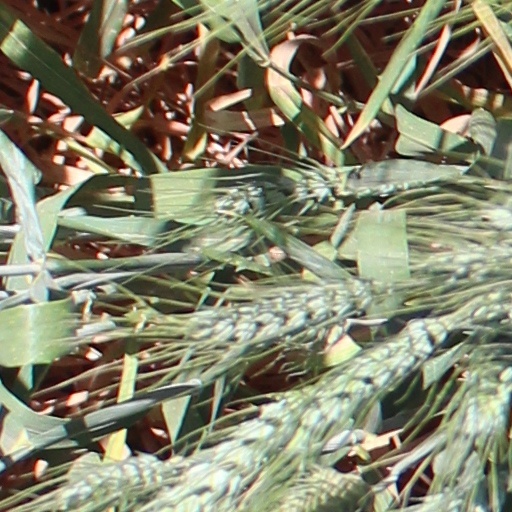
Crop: wheat